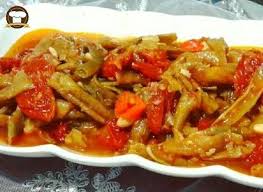
Yemek: taze_fasulye